Laws of Attraction

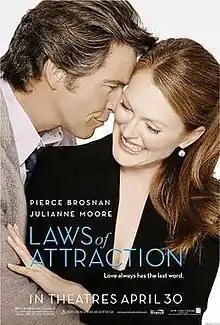
Theatrical release poster

Laws of Attraction is a 2004 romantic comedy film directed by Peter Howitt, based on a story by Aline Brosh McKenna and screenplay by Robert Harling and McKenna. It stars Pierce Brosnan and Julianne Moore.